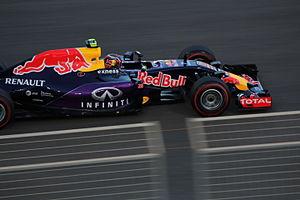
Le Grand Prix automobile d'Abou Dabi 2015, disputé le 29 novembre 2015 sur le Circuit Yas Marina, est la 935ᵉ épreuve du championnat du monde de Formule 1 courue depuis 1950. Il s'agit de la sixième édition du Grand Prix d'Abou Dabi comptant pour le championnat du monde et de la dix-neuvième et dernière manche du championnat 2015. Il présente la particularité, depuis sa première édition en 2009, de démarrer au tomber du jour, et donc de se dérouler partiellement en nocturne.
Red Bull Racing est une société britannique qui engage l'écurie Red Bull Racing qui dispute le championnat du monde de Formule 1 sous licence autrichienne depuis 2007. L'écurie est fondée en 2005 avec le rachat par Red Bull de l'écurie Jaguar Racing. De 2010 à 2013, grâce à Mark Webber et Sebastian Vettel, Red Bull Racing remporte avec un moteur V8 Renault quatre titres de champion du monde des constructeurs tandis que Sebastian Vettel est couronné quatre fois de suite chez les pilotes.